Walsingham railway station

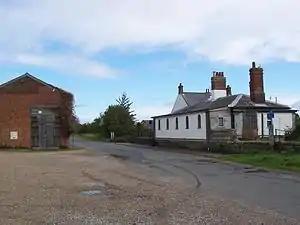
The former Walsingham station, 2007

Walsingham was a railway station on the Wells and Fakenham Railway, later part of the Great Eastern Railway. It opened on 1 December 1857, and served the villages of Great Walsingham and Little Walsingham. It closed on 5 October 1964. The station buildings were purchased in 1967 by a group of members of the Russian Orthodox Church and developed into a small monastic community house, including St. Seraphim's Russian Orthodox church.